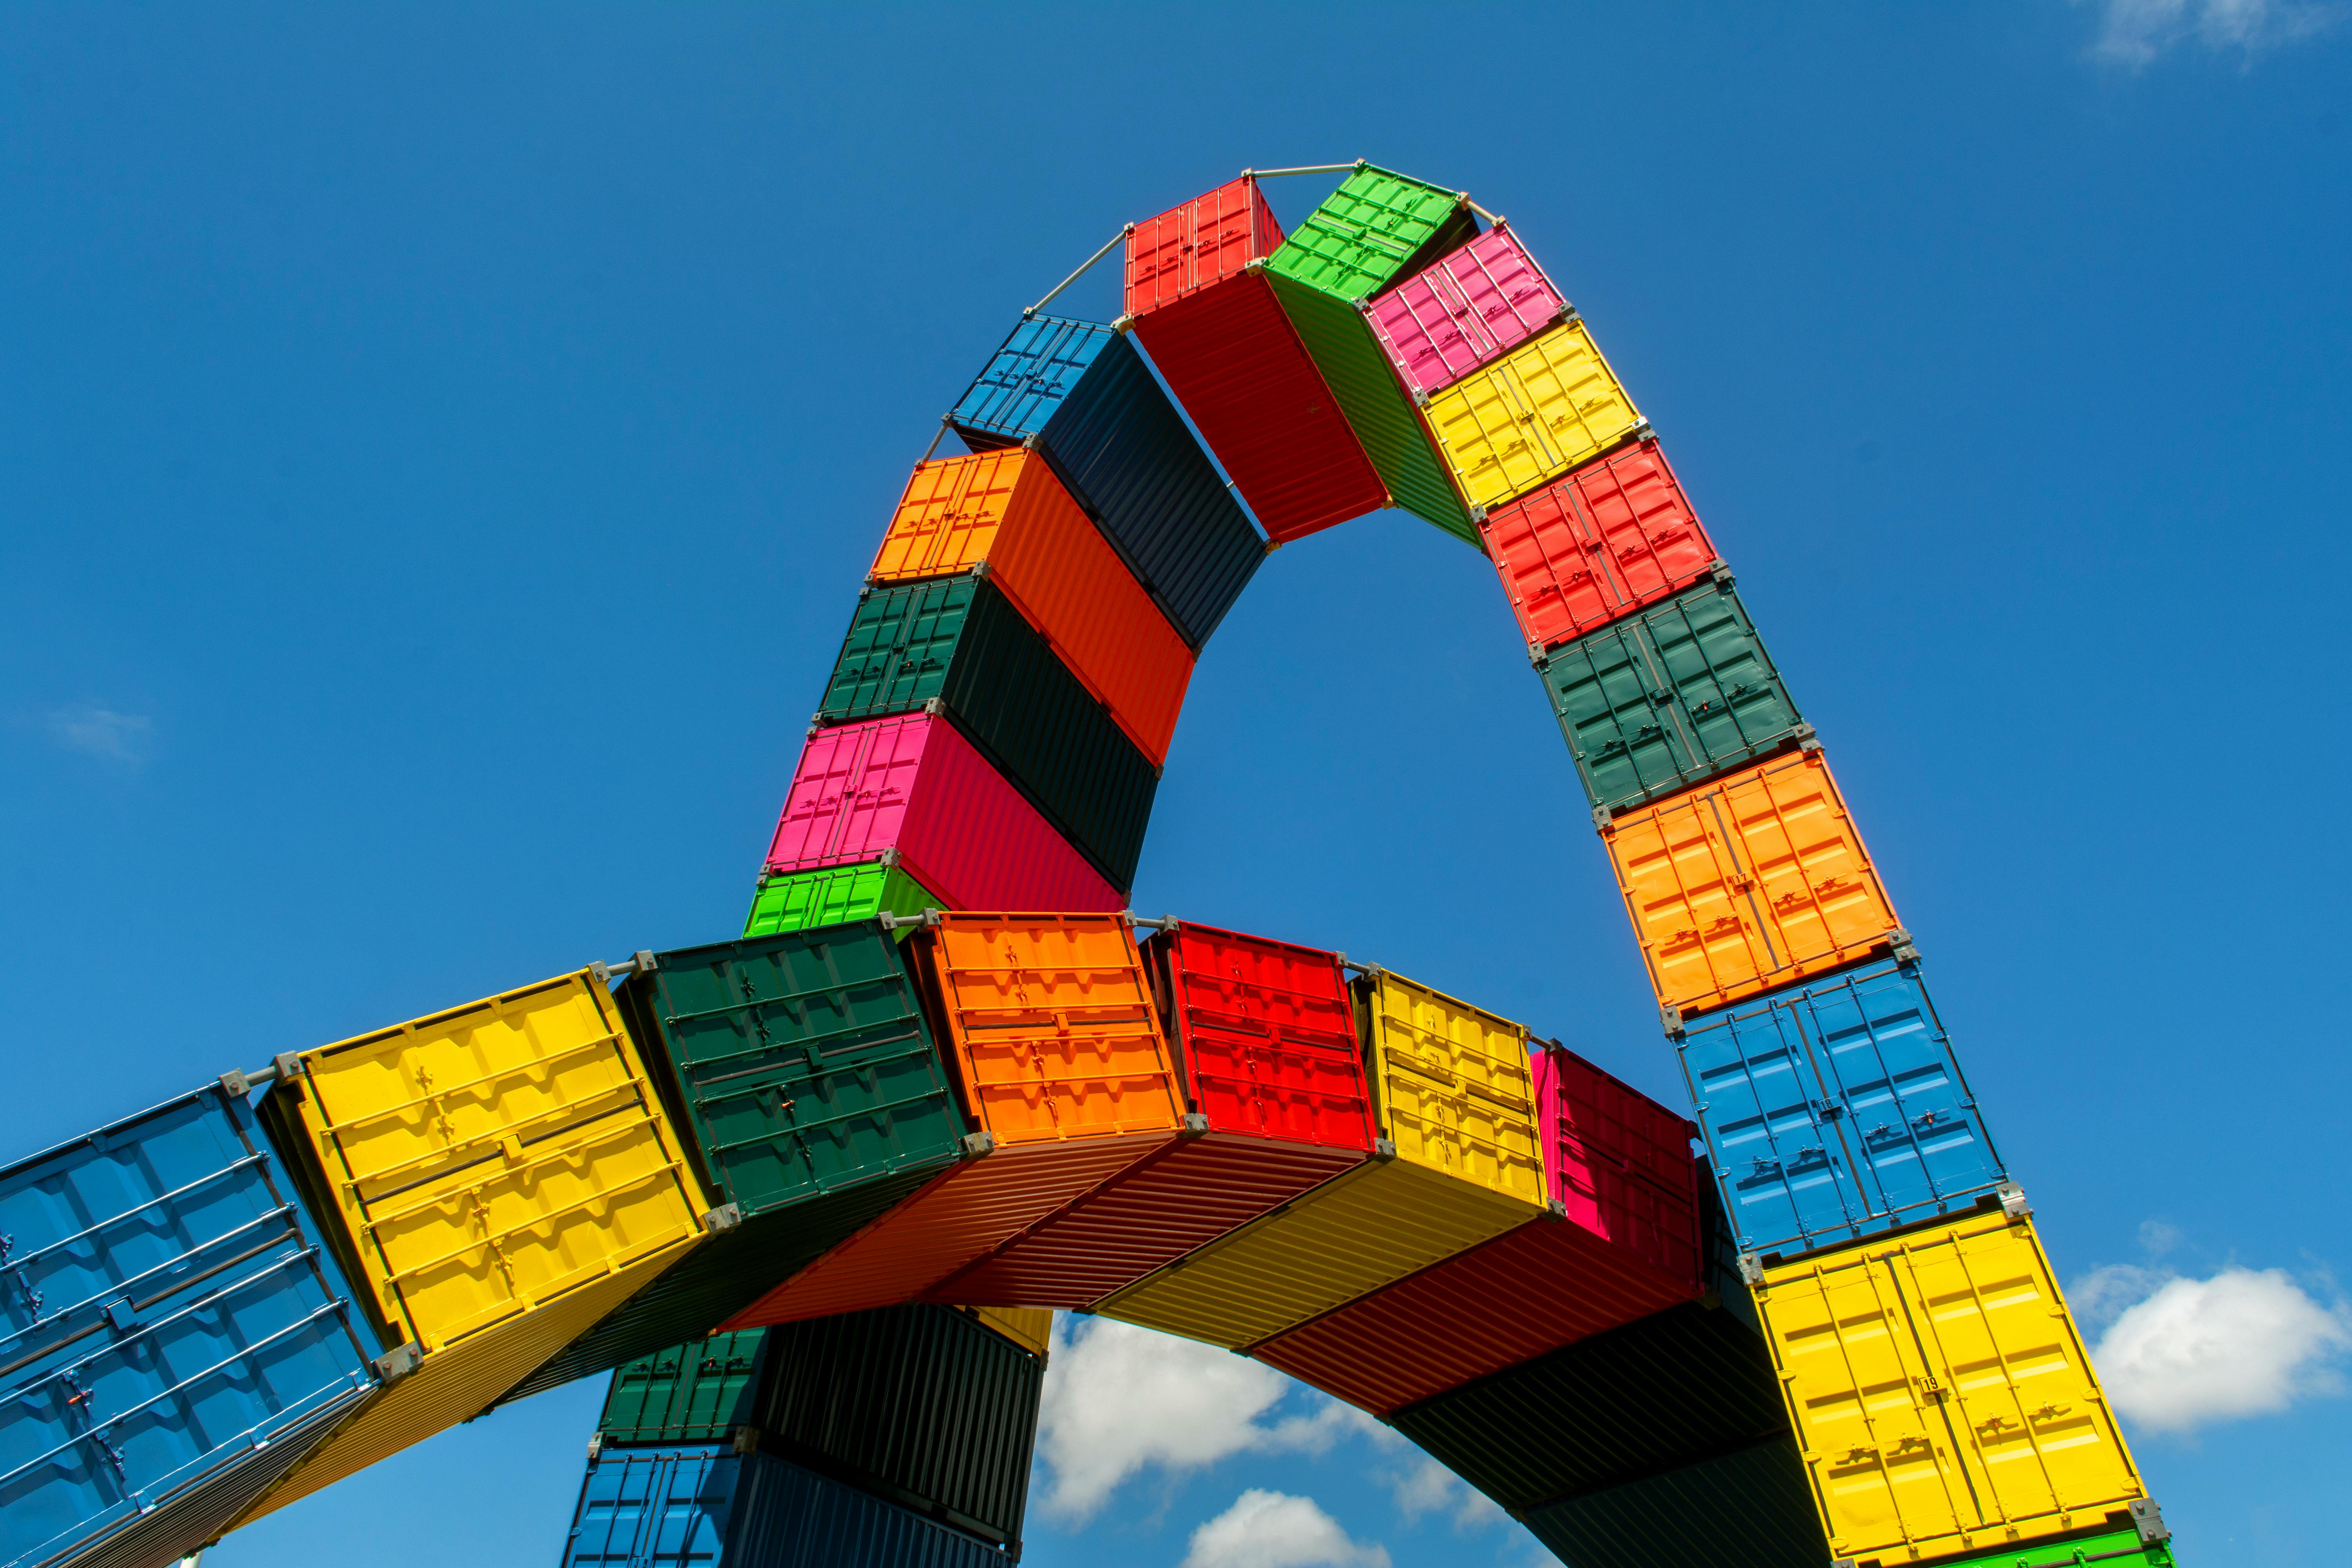
art, blue, symmetry, meteorological phenomenon